Helena Kara

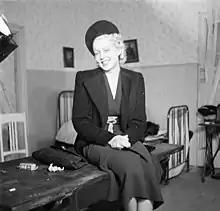
Kara in 1939

Aini Helena Kara (originally Aini Helena Dahl, 16 August 1916 – 26 February 2002) was a Finnish film actress. Like Lea Joutseno and Regina Linnanheimo, she was one of the few Finnish film actors without a theatrical background. Kara is best remembered for her role in a 1943 melodrama "Valkoiset ruusut".